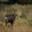
Label: deer